Gold Mask

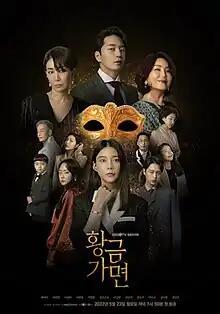
Promotional poster

Gold Mask is a South Korean television series starring Cha Ye-ryun, Na Young-hee and Lee Hwi-hyang. It is about a tragedy of three women, caused by greed and desire. The daily drama aired on KBS2 on May 23 to October 7, 2022, every weekday at 19:50 (KST) for 100 episodes.